Zaprešić

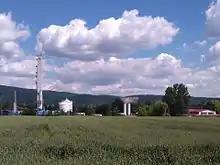
Messer Croatia Gas chemical facility

Due to its accessible location with favorable conditions for expansion, and a very high net migration, and population growth rates (estimated to be 29 persons per 1,000 per year), Zaprešić is expecting an economic boom. Despite the 2008 financial crisis that affected many cities in Croatia, including the capital, the town operates without loans and expects a yearly budget increase in the range of 20 to 30 percent. The tertiary sector is dominant with mainly retailing, and hospitality, and a smaller presence of tourism, as well as souvenir manufacturing and financial services. The secondary sector is also present with ceramic industry (Inker - as of 2006 part of Roca), metalworking (Karbon Nova, Lanac, and Unija metali) and chemical industry (Messer Croatia plin, Montkemija). The primary sector mainly consists of agriculture, and is expected to continue shrinking. There are currently of arable land for agricultural use, but the town's general urban plan anticipates an economic shift will lower the amount of agricultural use to by 2015, thus speeding the process of suburbanization started by the expansion of Zagreb. The future of Zaprešić's economy is seen in the development of small, and mid-sized businesses, tourism, and food-related industries. The town's income tax rate is 12 percent. The town's budget in 2008 amounted to HRK 198 million.